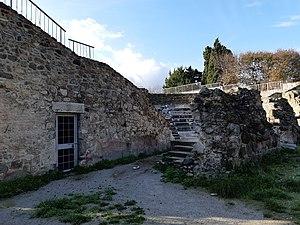
Cet odéon romain (odeum, grec: Ρωμαϊκό ωδείο) est situé dans la ville de Kos (Κως) sur l'île grecque de Kos (Κω). L'Odéon a été découvert en 1929 par l'archéologue italien Luciano Laurenzi lors d'une fouille. L'Odéon a été construit au IIe siècle après Cristus. Le bâtiment a été initialement conçu pour une capacité d'env. 750 personnes.